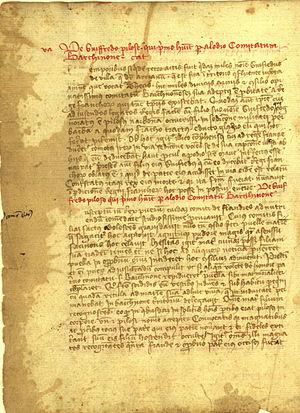
La Gesta Comitum Barchinonensium est une chronique écrite originellement en latin par des moines du monastère de Ripoll qui détaille les origines légendaires de la Maison de Barcelone, la succession généalogique des comtes de Barcelone et sa continuité dynastique chez les premiers rois de la Couronne d'Aragon. La première rédaction du texte date de la fin du XIIᵉ siècle et a donné lieu postérieurement à plusieurs ajouts. Ce texte, probablement fruit d'une commission royale, a servi de base pour d'autres chroniques plus récentes, comme celle de Bernat Desclot.
Guifred le Velu, né vers 840 et mort le 11 août 897 dans la région de Solsona, fils de Sunifred Iᵉʳ de Barcelone, est un comte d'Urgell et de Cerdagne, de facto, sinon de jure jusqu'en 878, de Conflent, comprenant alors le Vallespir et le Fenouillèdes, de Barcelone et Gérone, et d'Ausona.